LGBTQ rights in Armenia

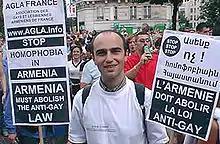
A French Armenian calling for the repeal of the anti-gay law in 2002

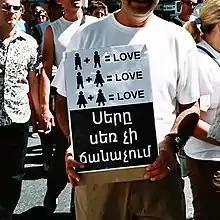
An Armenian marching at the 2004 Marseille Pride parade with a sign saying "Love doesn’t know gender"

Following the abolition of the anti-gay law, some sporadic signs of an emerging LGBT rights movement were observed in Armenia. In October 2003, a group of 15 LGBT people gathered in Yerevan to set up an organization which was initially baptised GLAG (Gay and Lesbian Armenian Group). But after several meetings, the participants failed to achieve their goal.